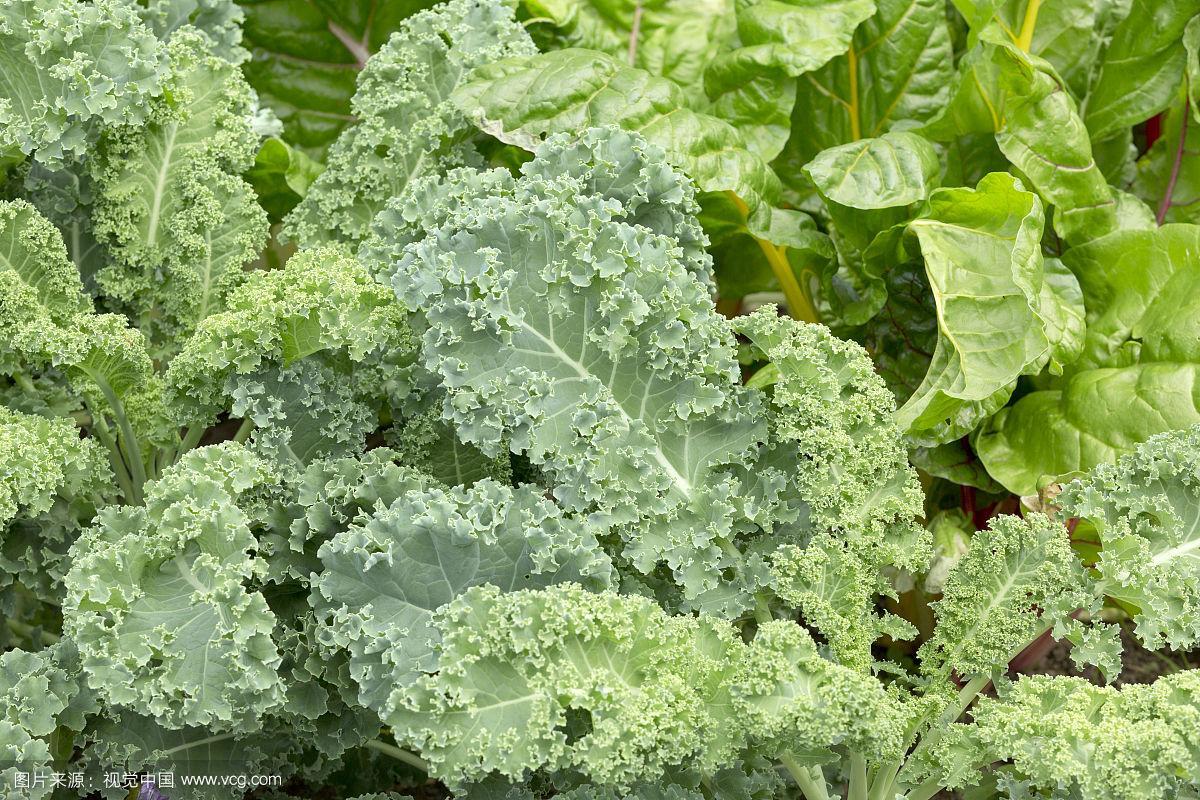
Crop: unknown
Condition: cabbage